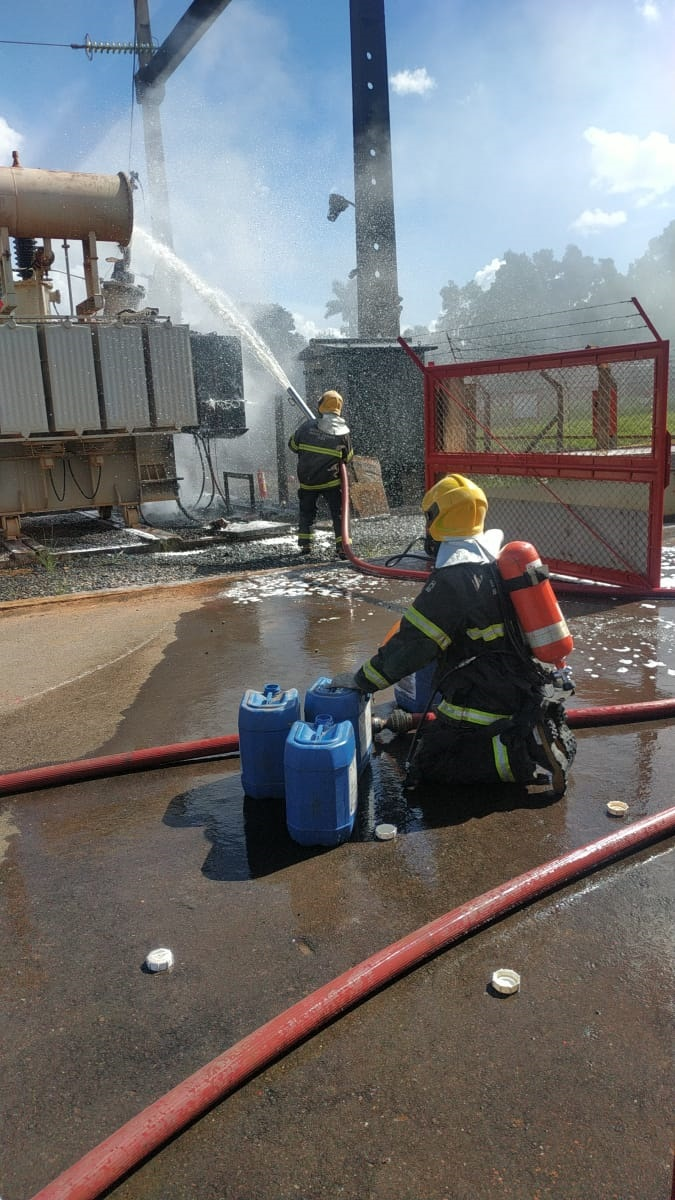
Fire: no
Smoke: yes